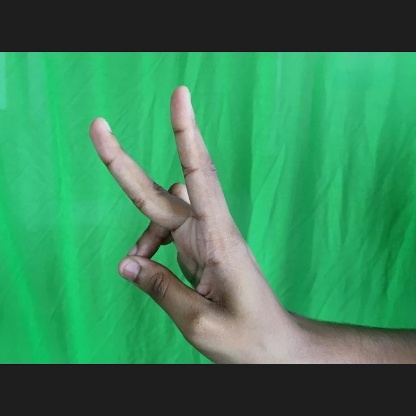
Mudra: Katrimukha